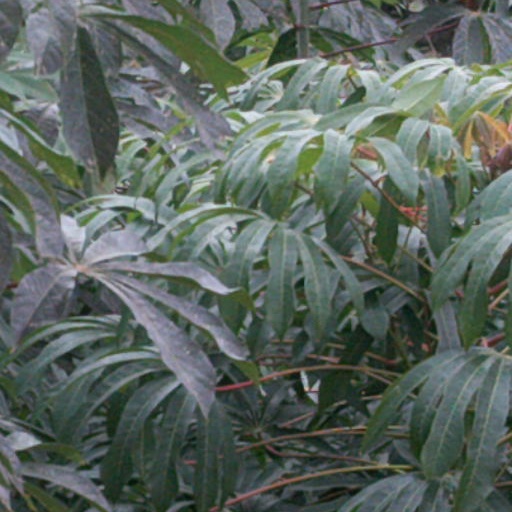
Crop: cassava